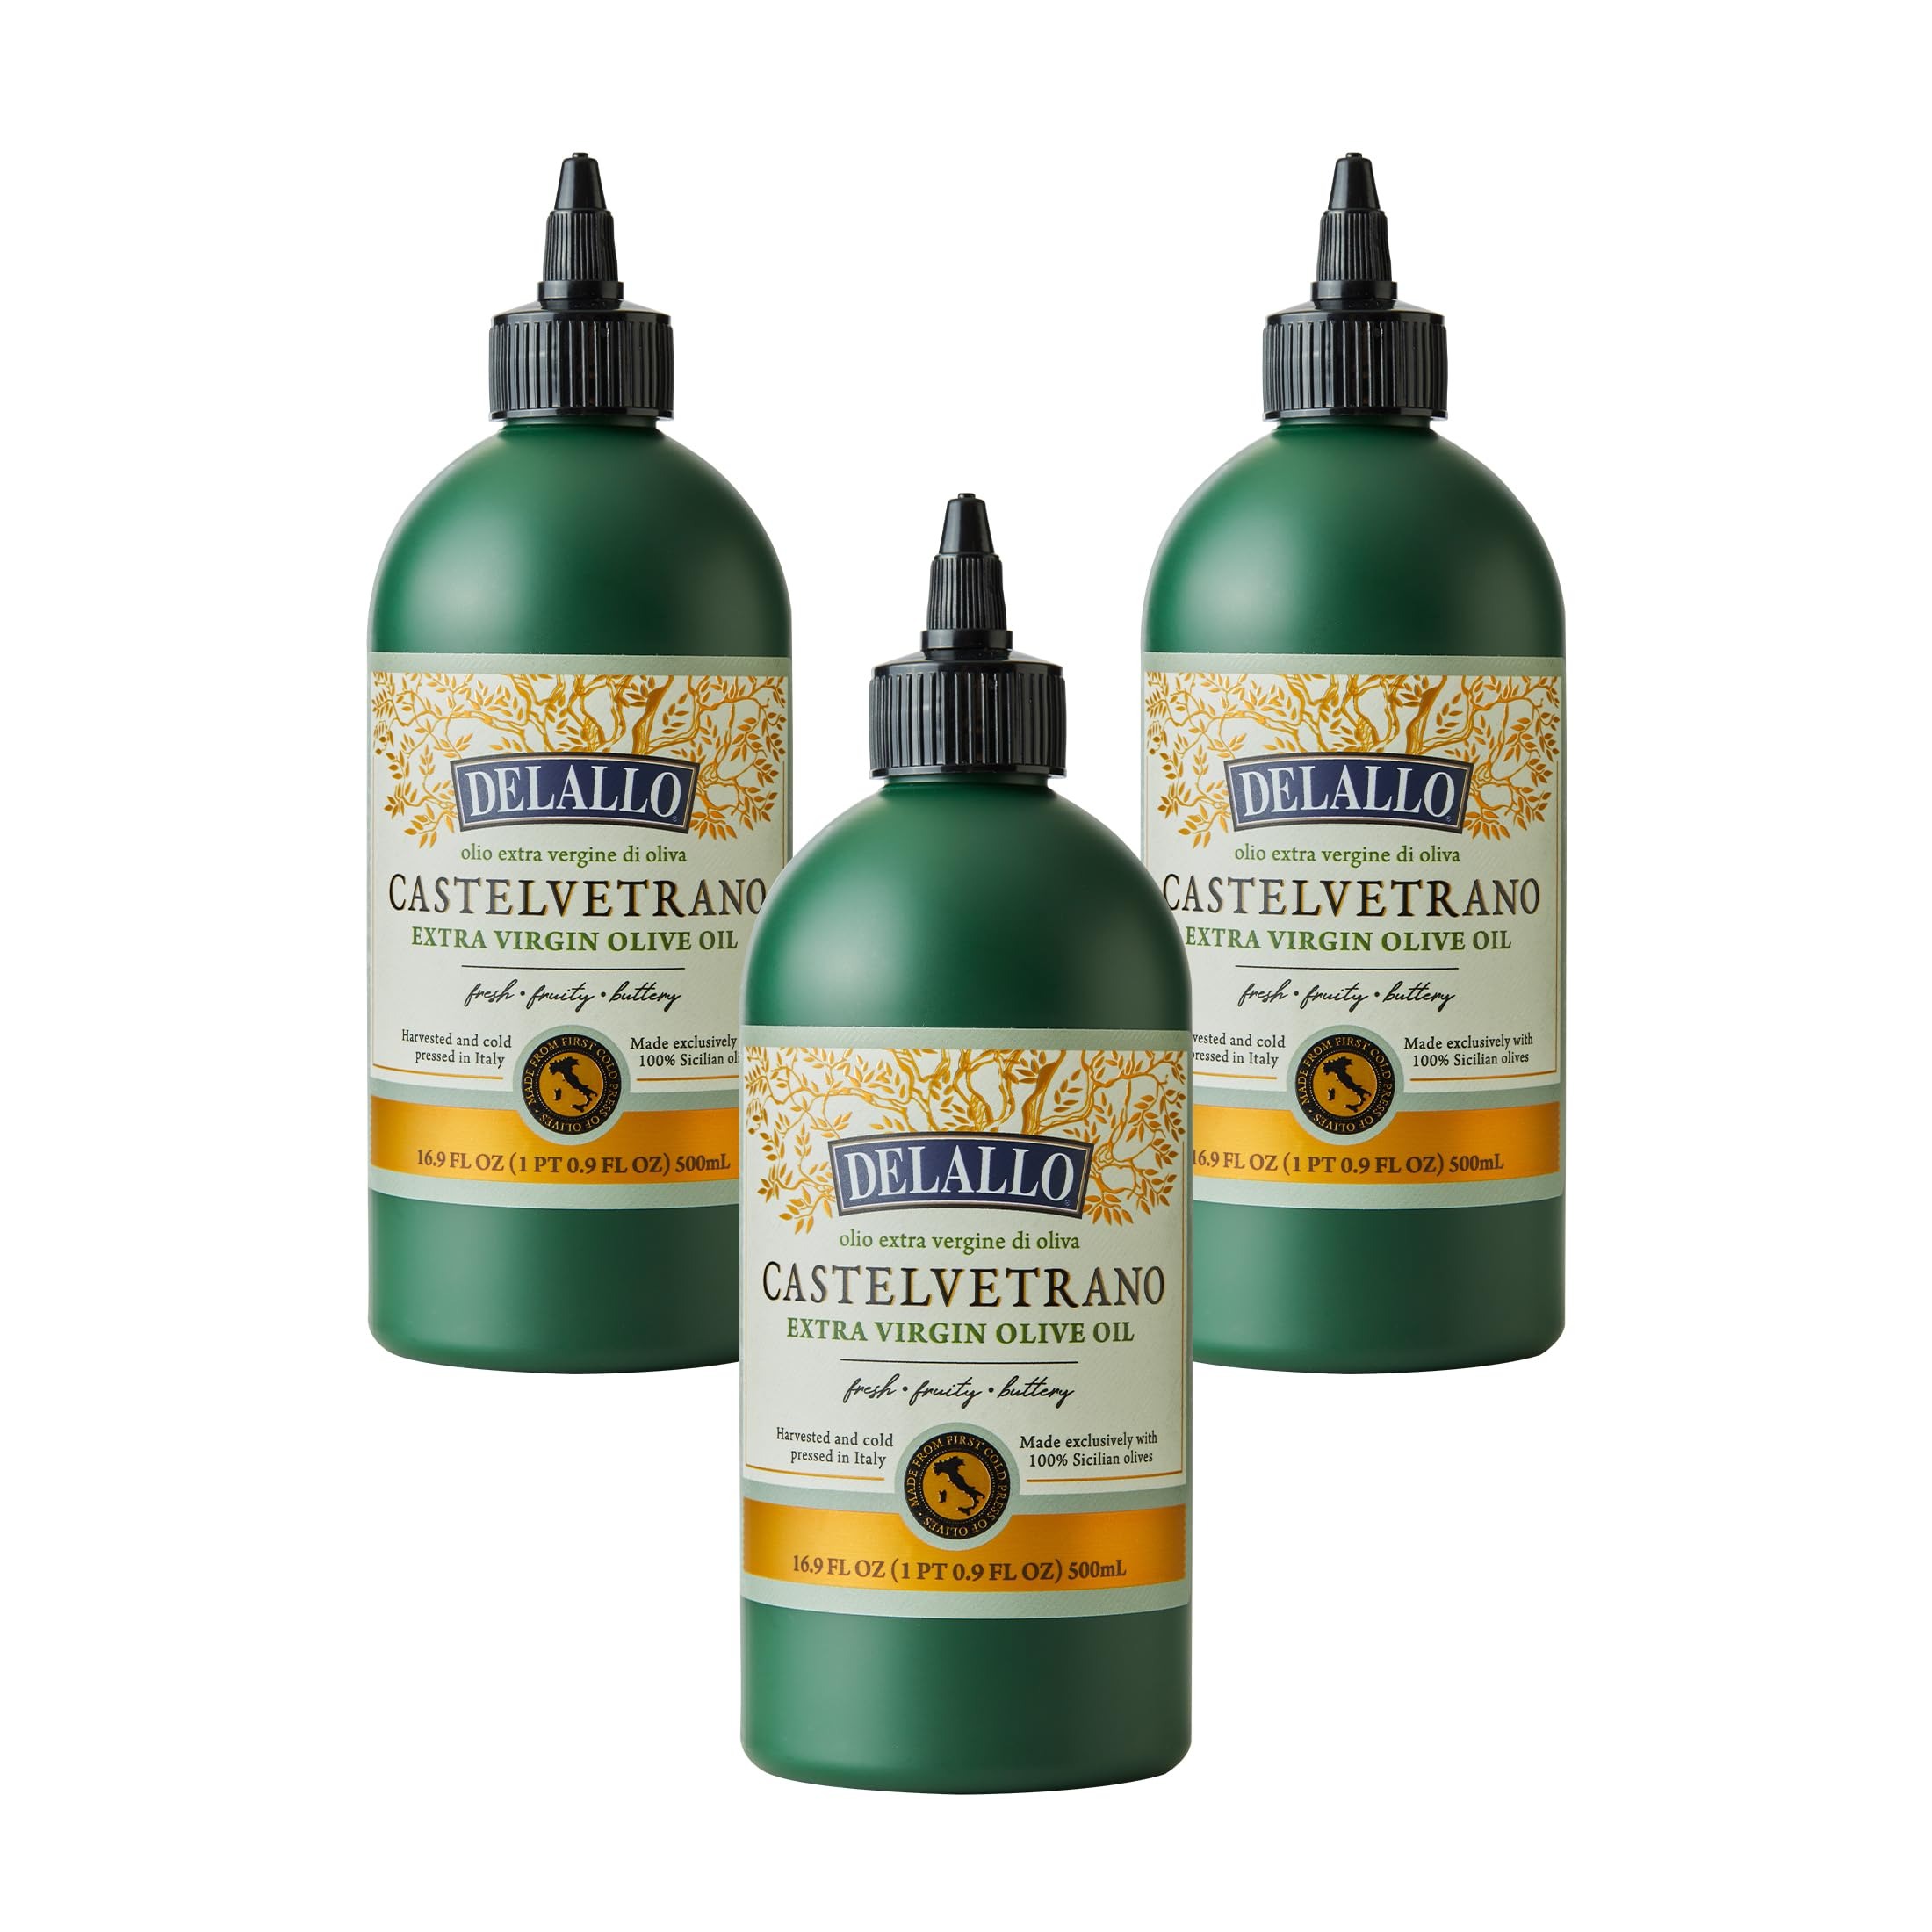
Item Name: DeLallo, Castelvetrano Extra Virgin Olive Oil, 16.9 Ounce Squeeze Bottle, (3 Pack), Made in Italy, Made with 100% Sicilian Olives, For Cooking and Drizzling, All Natural, Non-GMO
Bullet Point 1: THE DELALLO DIFFERENCE: DeLallo Castelvetrano Extra Virgin Olive Oil is an authentic extra virgin olive oil made with green Sicilian olives. Unlike other olives, these olives are harvested young, when they are crisp and bright green in color. creating an oil that can be described as buttery and fruity with a pleasantly peppery finish
Bullet Point 2: 100% ITALIAN: This extra virgin olive oil is made from 100% Italian olives, specifically 100% Sicilian Olives
Bullet Point 3: USE IT FOR EVERYTHING, EVERY DAY: This oil is great for everything from dressing salads, drizzling on finished dishes, sauteing vegetables and pan-frying meats, chicken and seafood
Bullet Point 4: CHEF-INSPIRED SQUEEZE BOTTLE: The squeeze bottle gives you more precision and more control over how much you use—no more accidental over-pouring
Bullet Point 5: ABOUT DELALLO: DeLallo is a 3rd generation family-owned and operated Italian foods company. We have been offering gourmet Italian ingredients for passionate home cooks since 1950
Product Description: DeLallo Castelvetrano Extra Virgin Olive Oil is an authentic extra virgin olive oil made from handpicked Sicilian Castelvetrano olives. Everything you love about the prized green olives goes into every easy-to-use and convenient squeeze bottle. Fruity, grassy and pleasantly bitter with a bright peppery finish, this incredible olive oil is the ultimate condiment for dressing, drizzling and finishing. Though we love it in its raw form, this versatile EVOO is a superior everyday cooking oil perfect for sauteing, searing, pan-frying, roasting and even baking.
Value: 3.0
Unit: Count

Price: 59.95